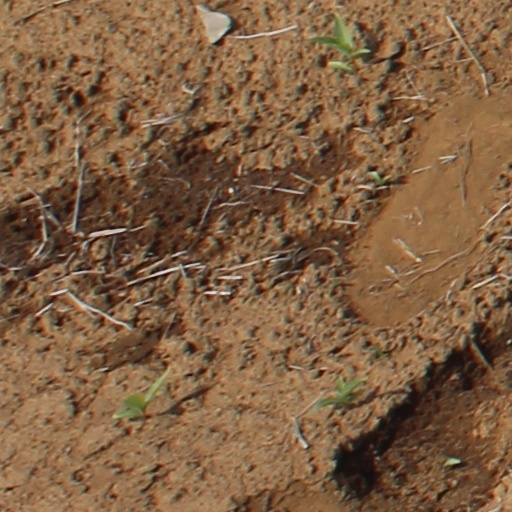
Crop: wheat